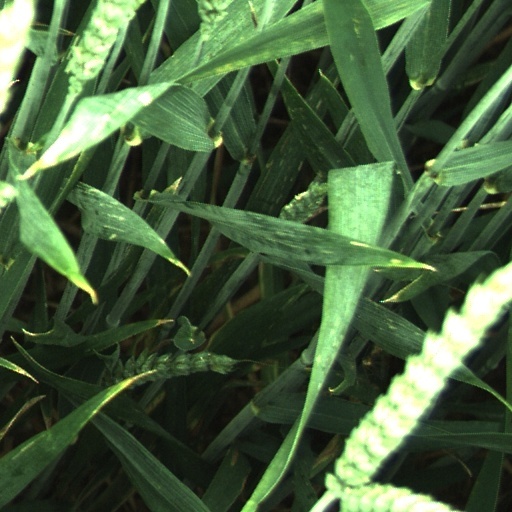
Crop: wheat